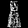
Label: Dress